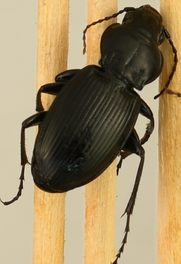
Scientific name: Cyclotrachelus torvus
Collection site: Northern Great Plains Research Laboratory Site (NOGP), plot NOGP_005